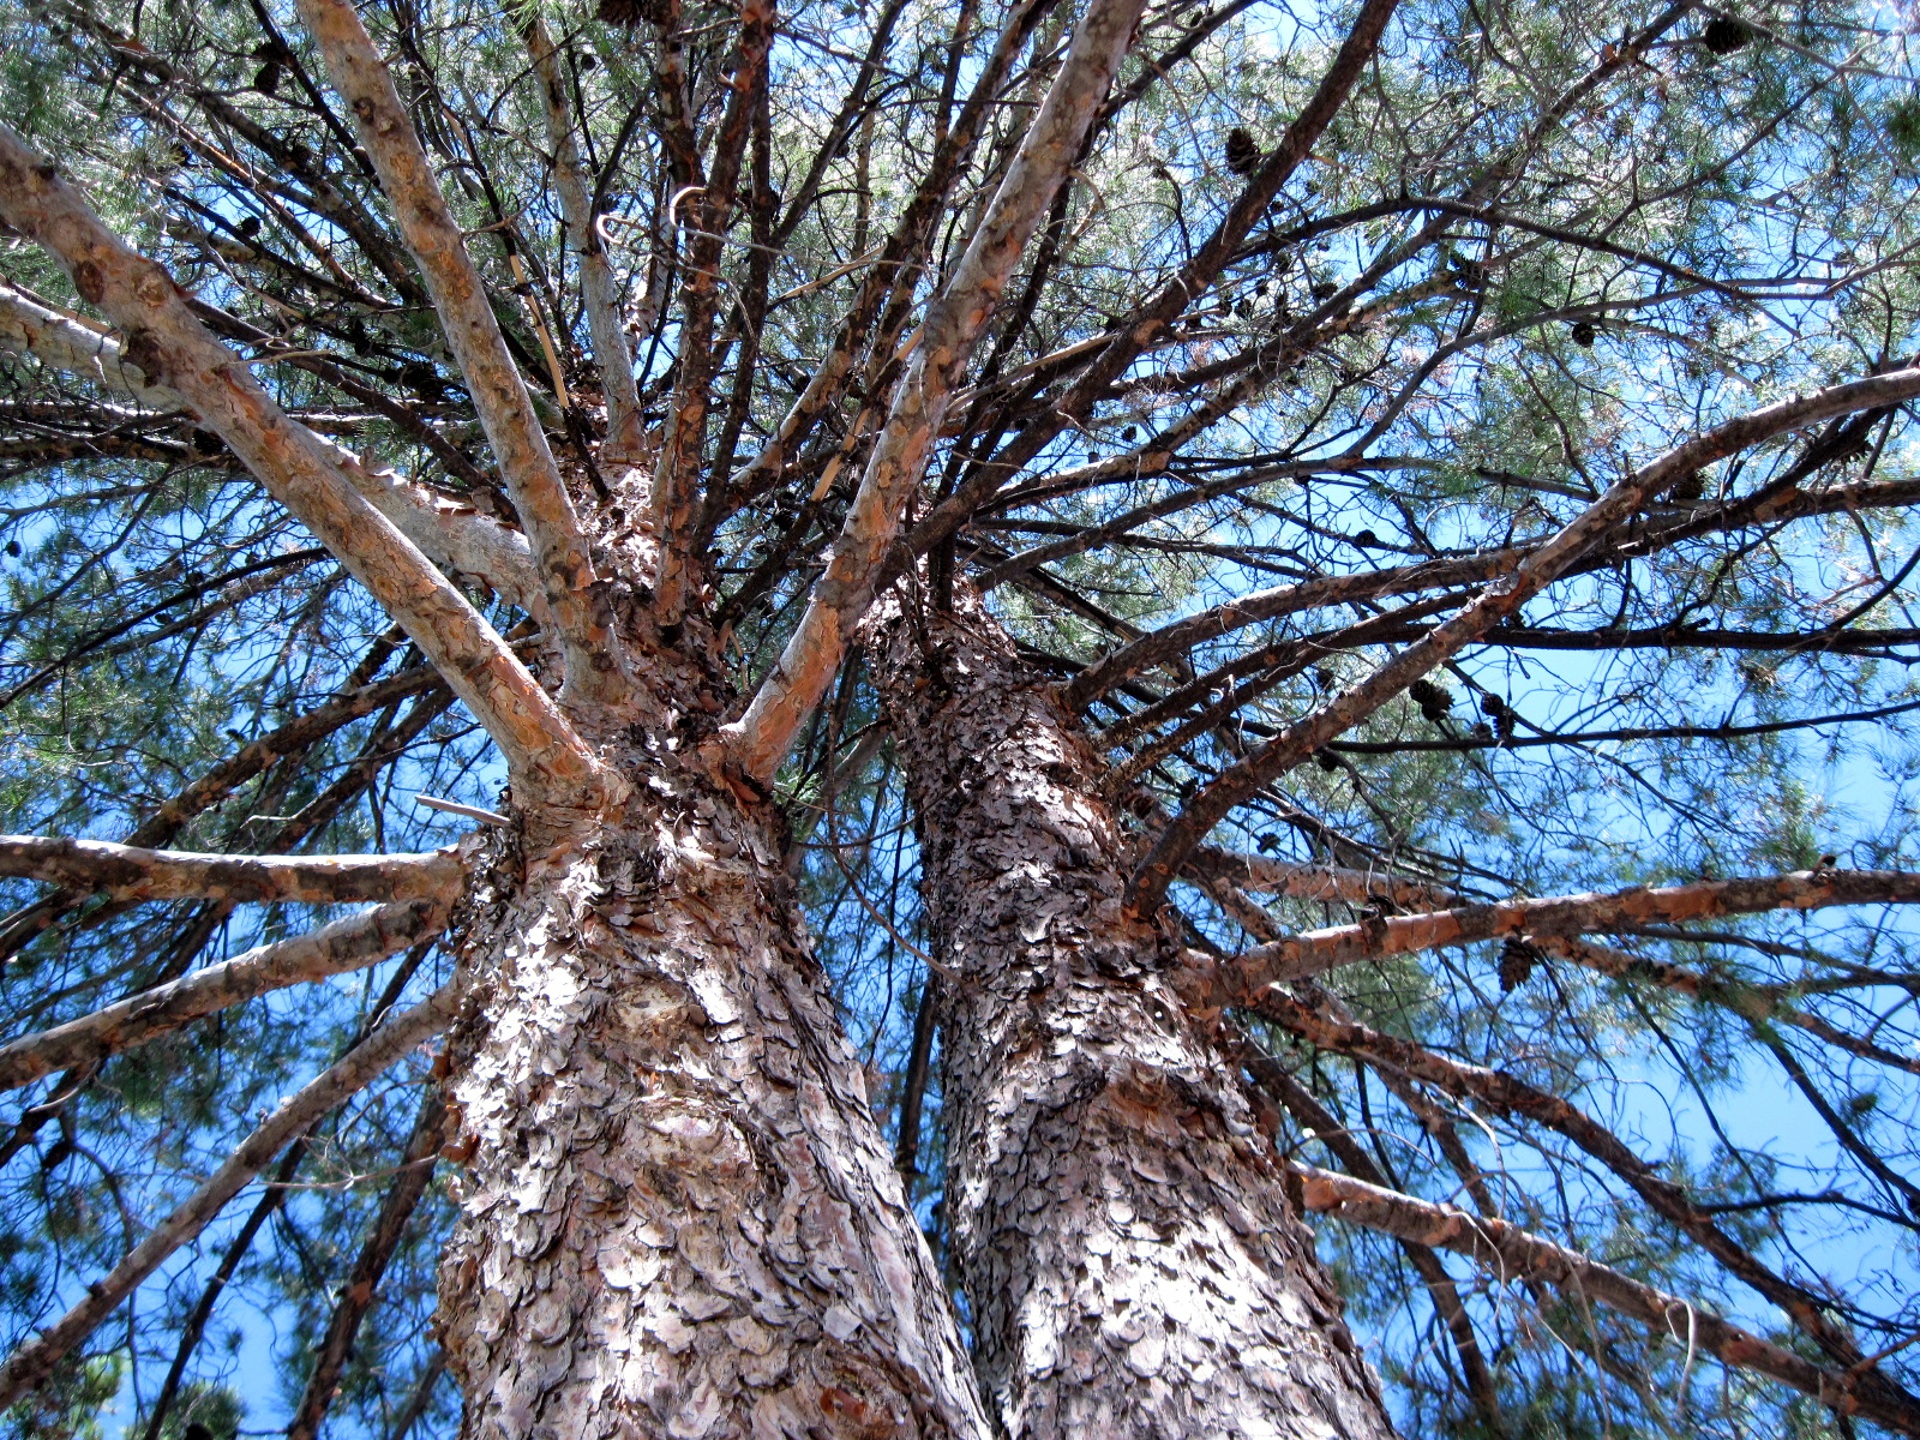
tree, nature, outdoor, branch, plant, sunlight, texture, leaf, trunk, bark, pine, birch, park, conifer, coniferous, spruce, branches, deciduous, grove, larch, flowering plant, plant stem, woody plant, land plant